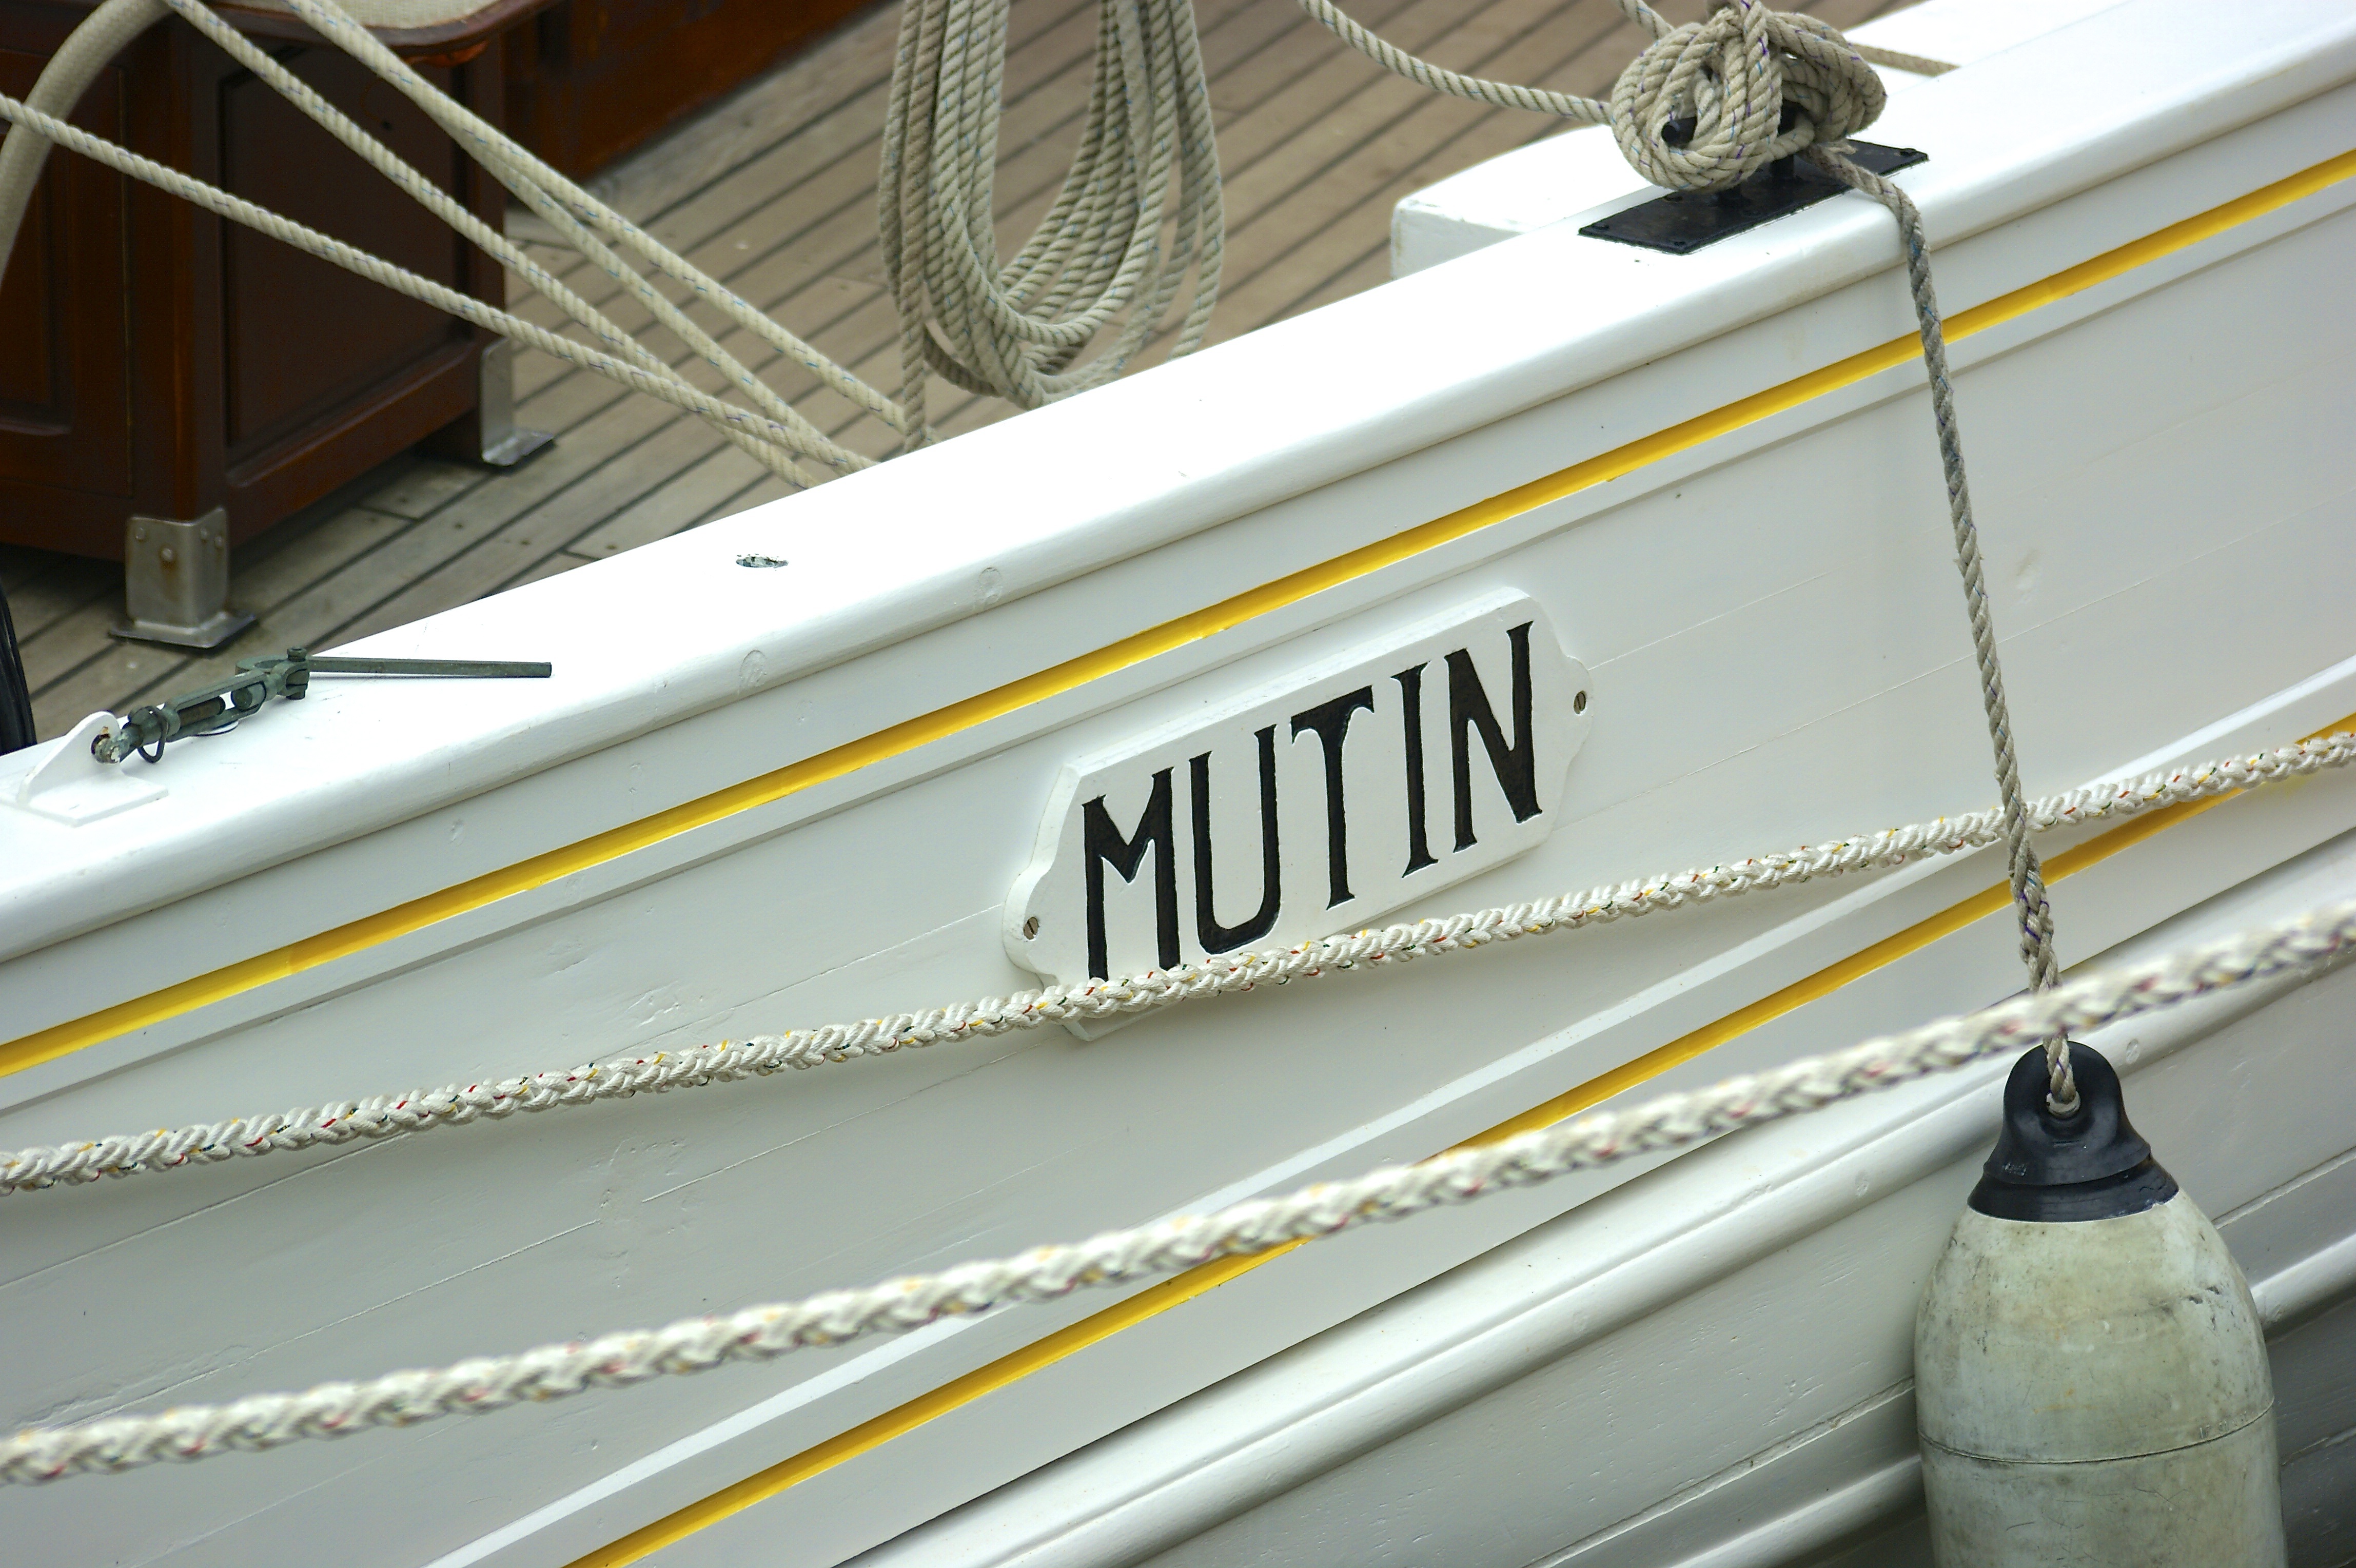
beach, sea, ocean, rope, wing, wood, white, boat, window, escape, vehicle, fishing, fisherman, mast, rigging, color, surfboard, holiday, yellow, lighting, handrail, boats, navigation, detail, maritime, watercraft, node, marin, browse, automotive exterior, surfing equipment and supplies, mutineer